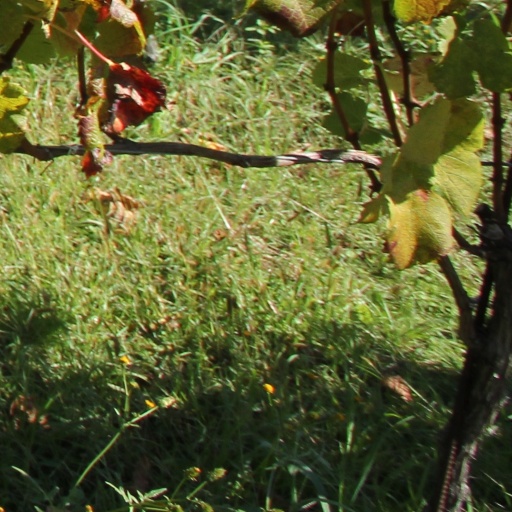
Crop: grape